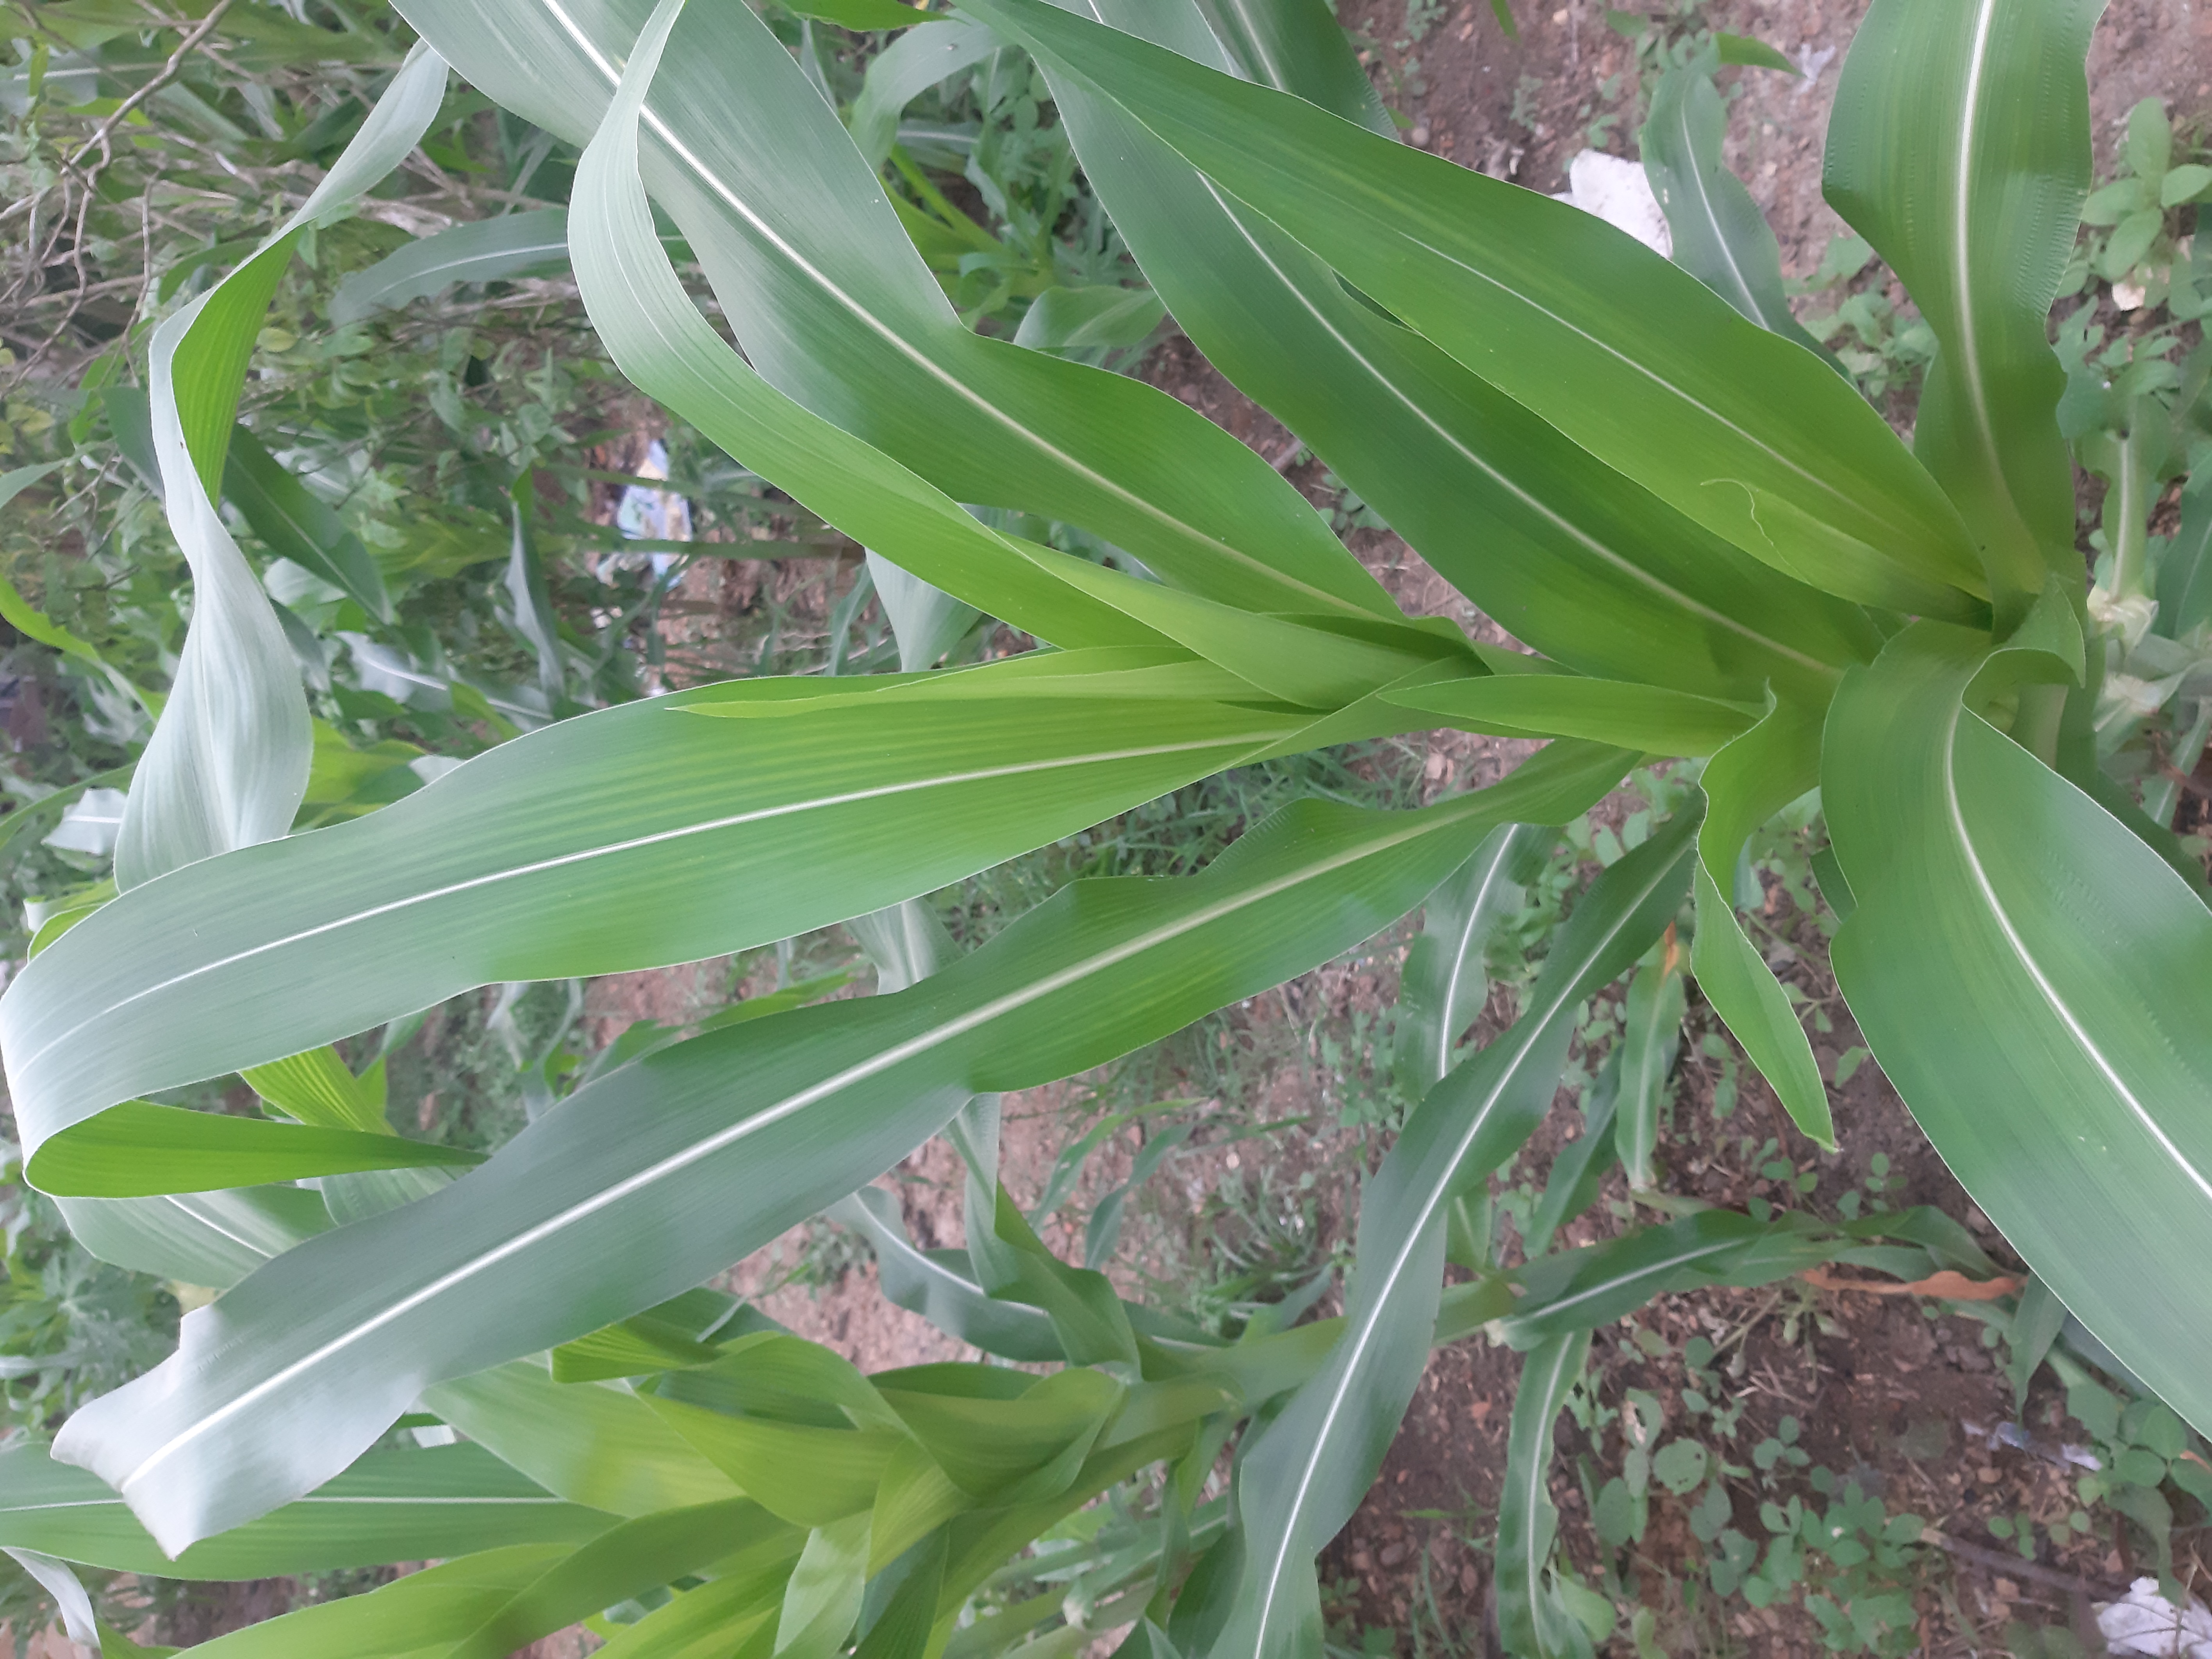
Label: healthy